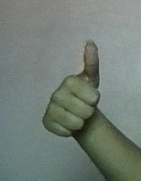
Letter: aleff